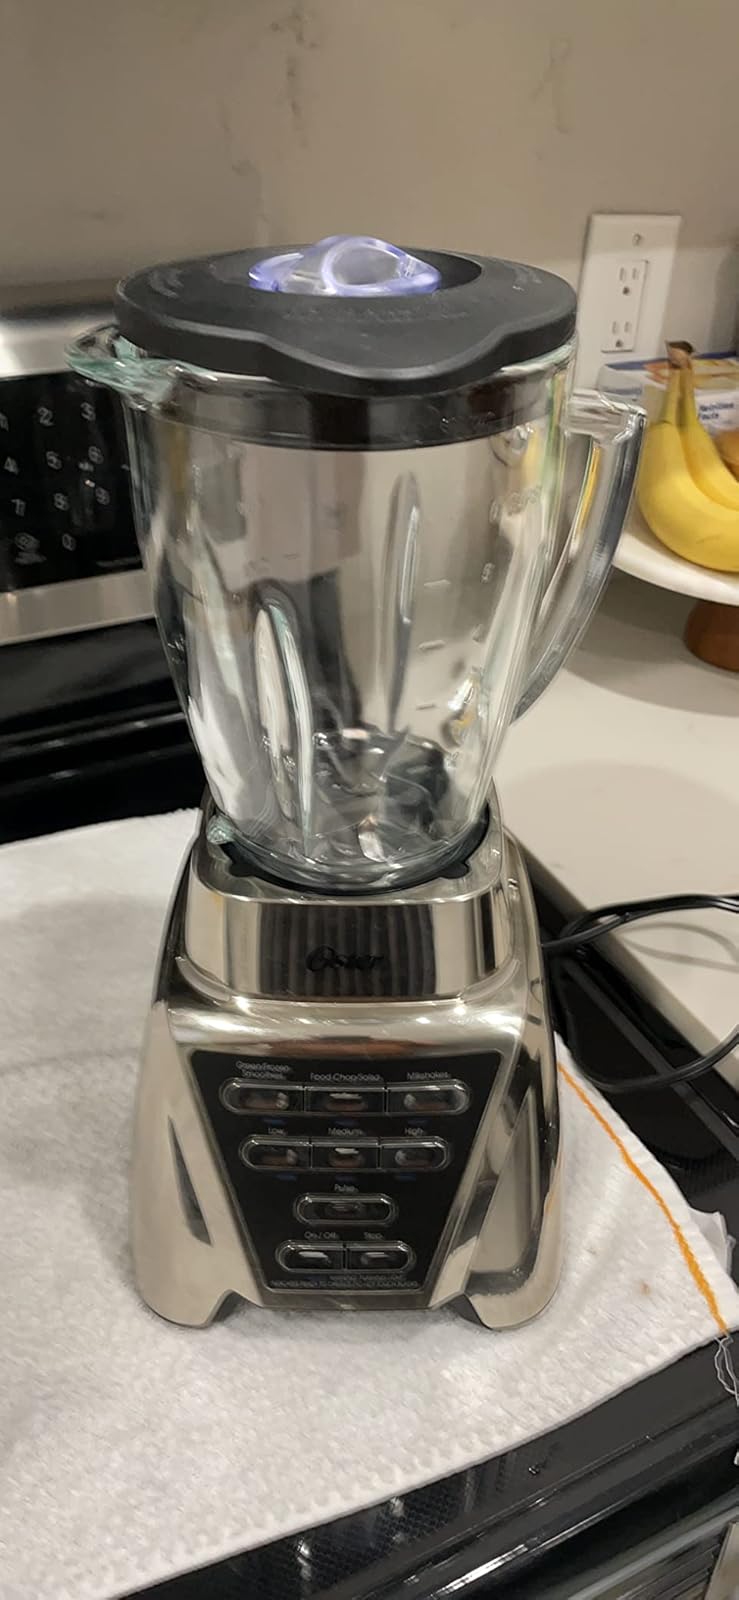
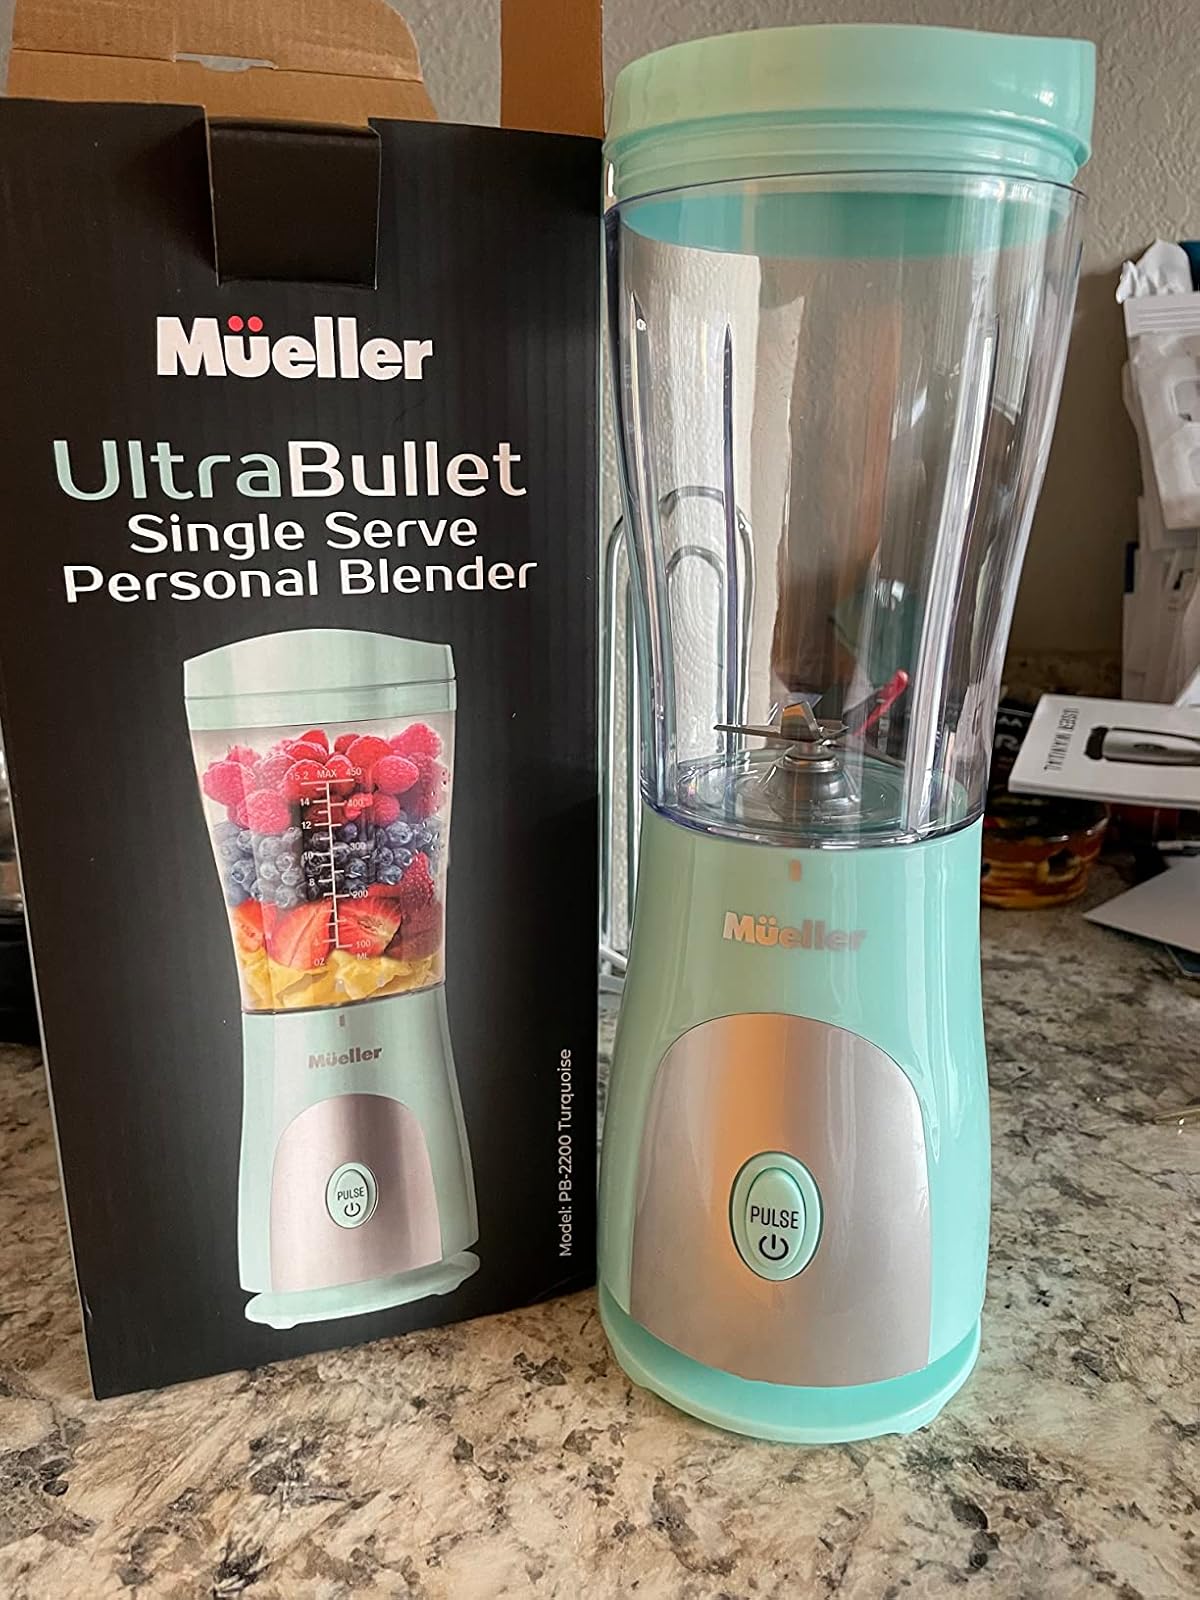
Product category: items_blender
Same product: no